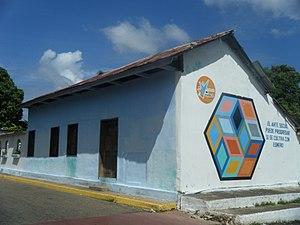
Santa Bárbara est l'une des 13 municipalités de l'État de Monagas au Venezuela. Son chef-lieu est Santa Bárbara. En 2011, la population s'élève à 9 809 habitants.